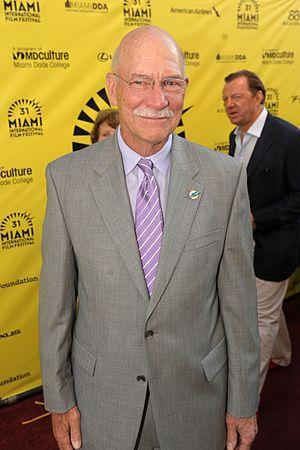
Richard Paul "Dick" Anderson, né le 10 février 1946 à Midland, dans le Michigan, est un joueur professionnel américain de football américain évoluant au post de safety pour les Dolphins de Miami de l'American Football League et de la National Football League pendant neuf saisons au cours des années 1960 et 1970. Au niveau universitaire, il joue pour les Buffaloes de l'université du Colorado. Il est sélectionné au troisième tour du draft 1968, et il joue toute sa carrière professionnelle pour les Dolphins.